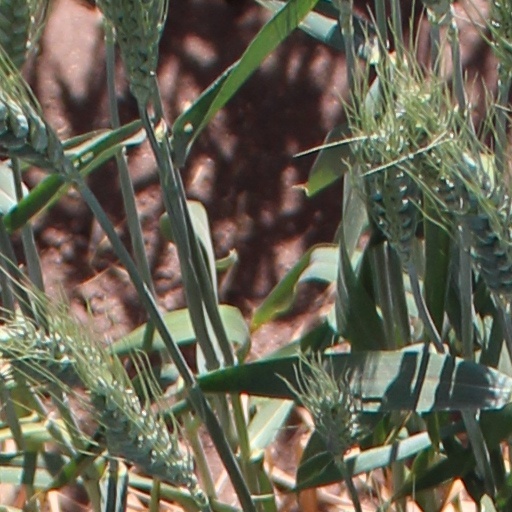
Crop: wheat